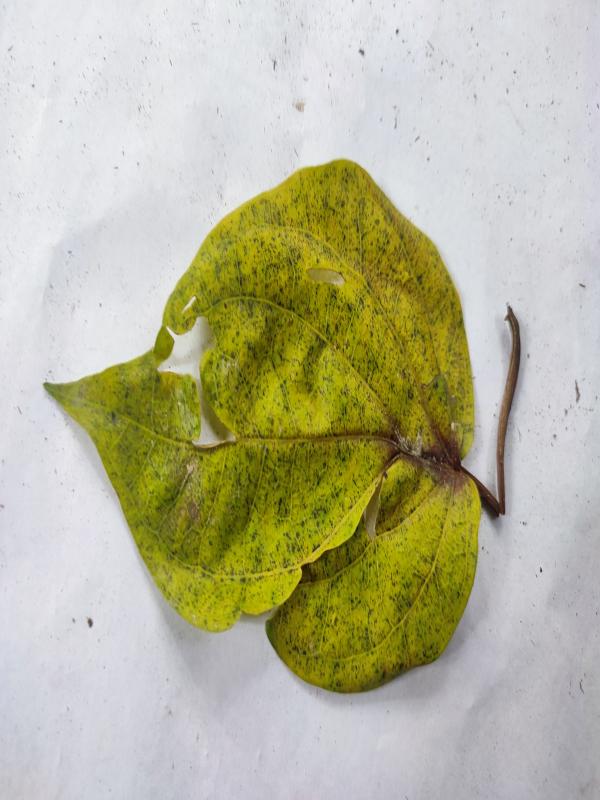
Label: Dried_Leaf